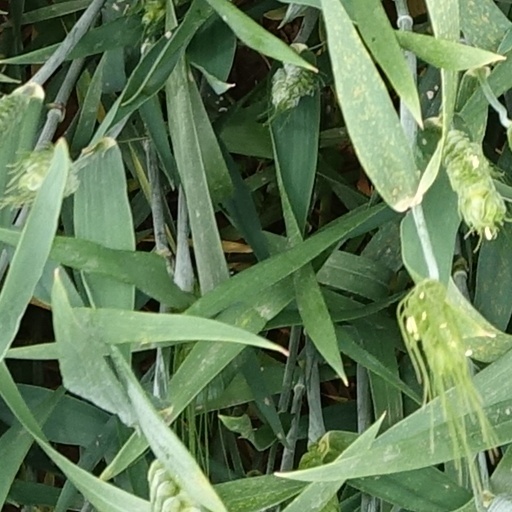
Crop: wheat